1997 New Mexico's 3rd congressional district special election

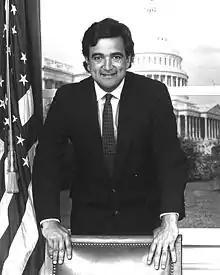
Congressman Bill Richardson held the 3rd congressional district for 8 terms and easily defended his seat in elections since the district's inception.

Democratic Congressman Bill Richardson had held New Mexico's 3rd congressional district since it was first created in redistricting after the 1980 census. After serving 8 terms, Richardson was appointed by President Bill Clinton to be the United States Ambassador to the United Nations. The heavily Democratic 3rd district held a large Democratic voter registration advantage, and was widely seen as a safe Democratic seat. The district breakdown was 59 percent Democratic, 29 percent Republican, 2 percent Green, and 9 percent Independent, giving Democrats a wide support base.